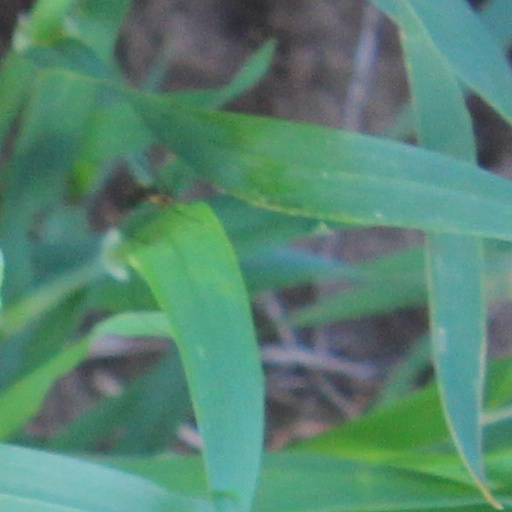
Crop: wheat